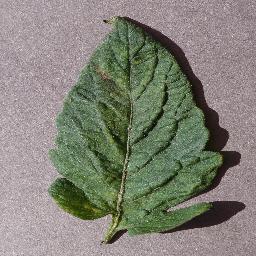
Label: Tomato___Target_Spot